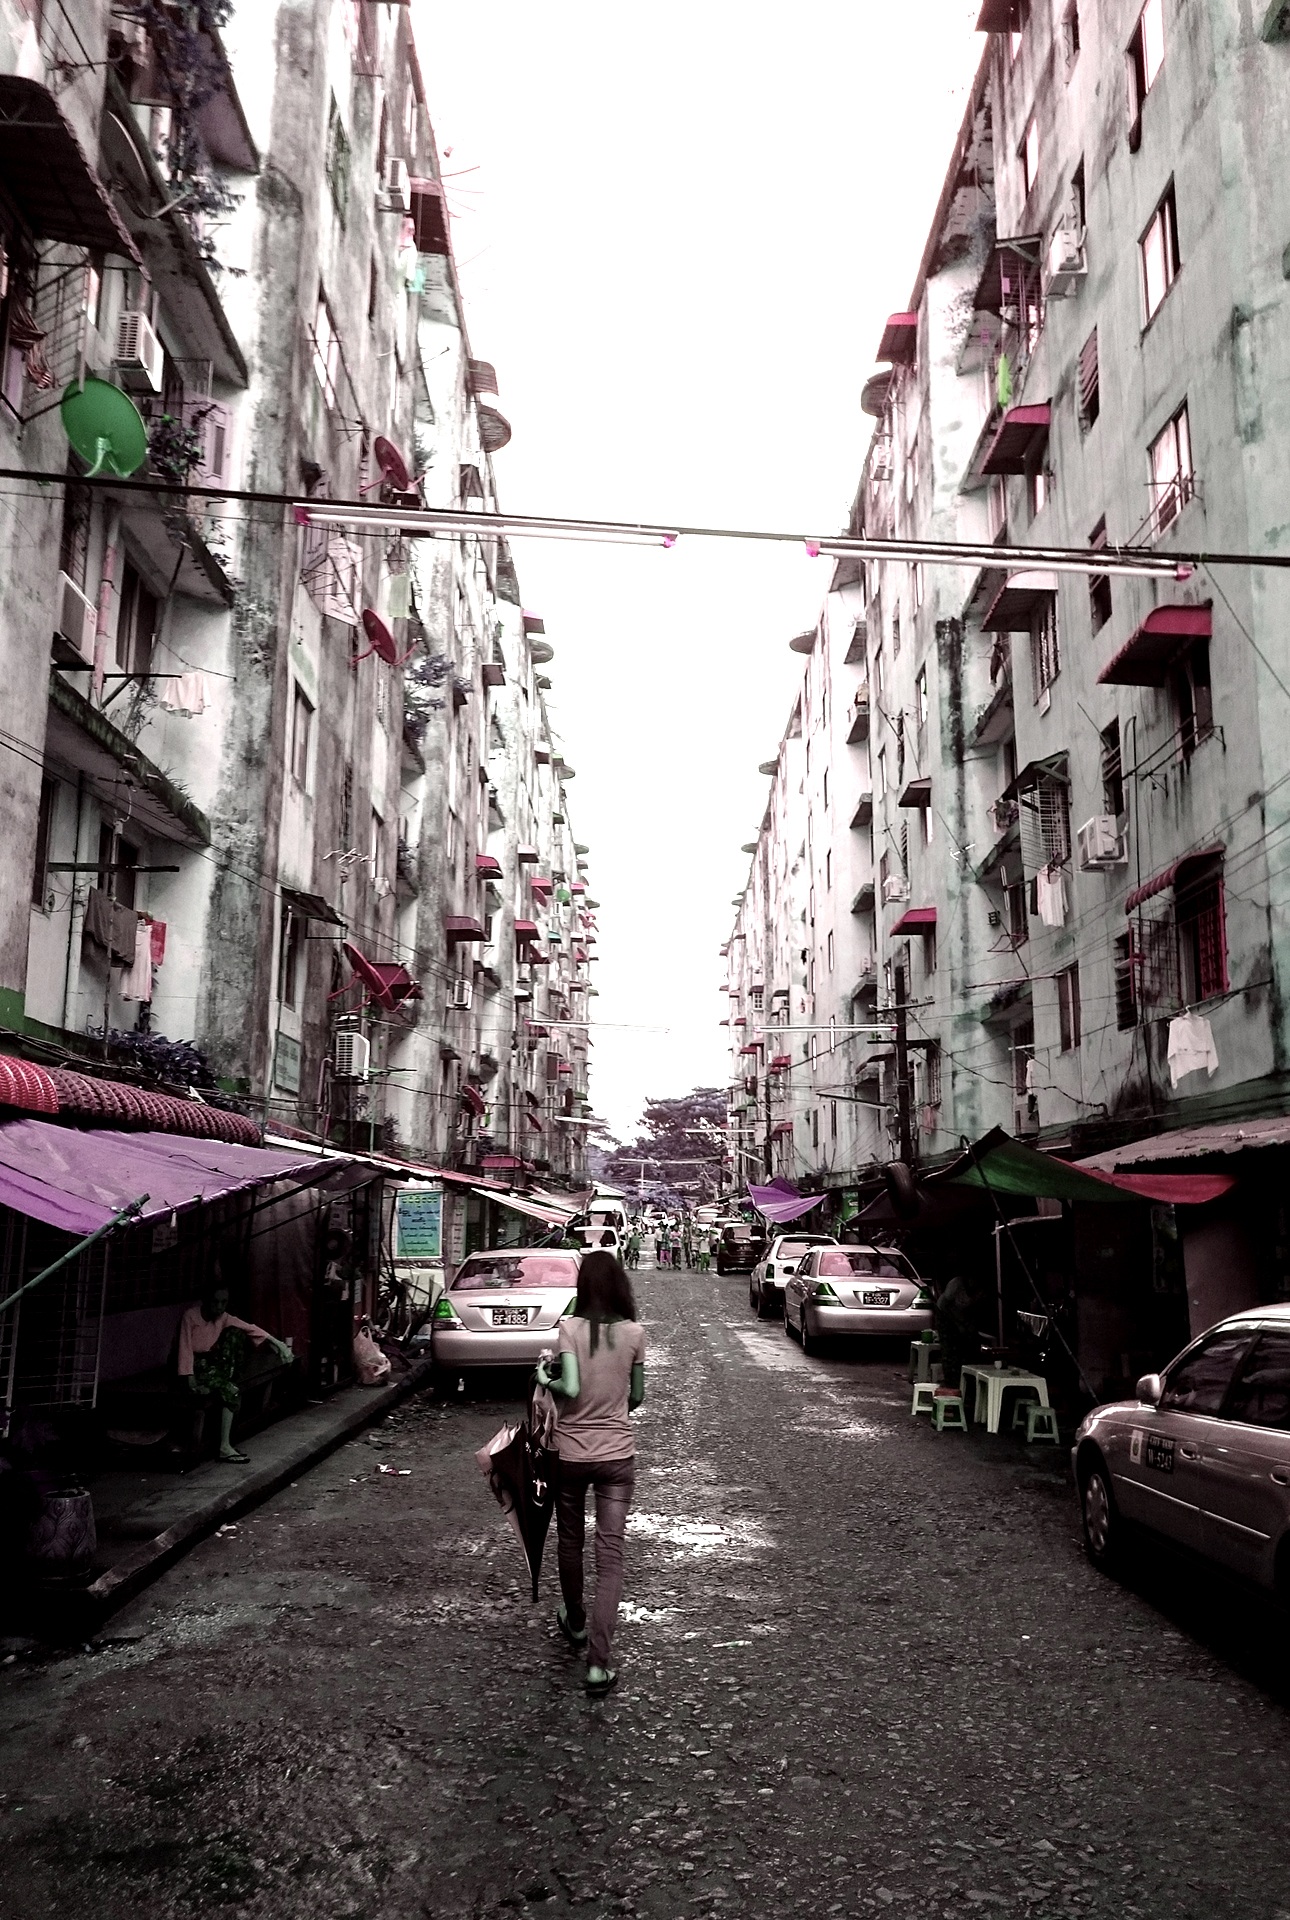
outdoor, girl, road, street, house, rain, town, alley, cityscape, female, young, color, freedom, monochrome, lifestyle, women, infrastructure, day, myanmar, yangon, burma, urban area, myanmar girl, burma girl